Kaohsiung International Airport metro station

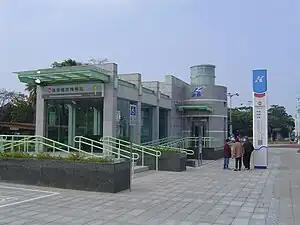
Kaohsiung International Airport station exit 1

Kaohsiung International Airport is a station in Siaogang District, Kaohsiung, Taiwan, on the Red line of Kaohsiung MRT serving Kaohsiung International Airport.